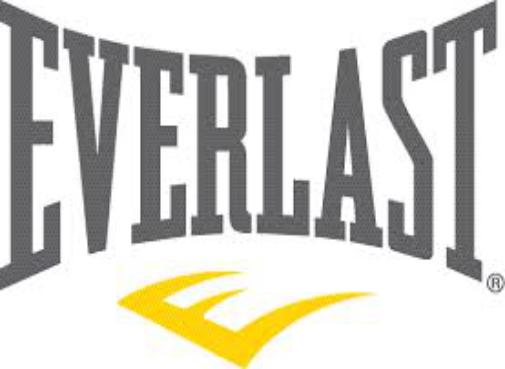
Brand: Everlast
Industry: Clothes